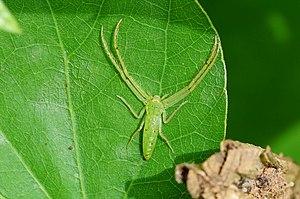
Oxytate virens est une espèce d'araignées aranéomorphes de la famille des Thomisidae.